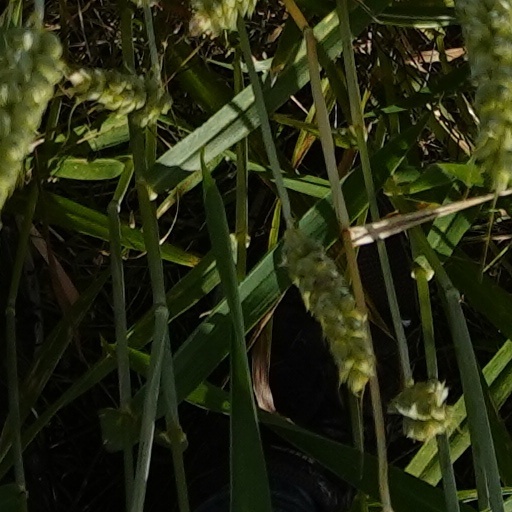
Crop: wheat